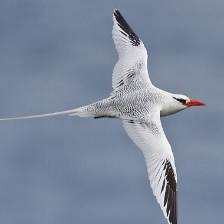
Species: RED BILLED TROPICBIRD
Scientific name: PHAETHON AETHEREU